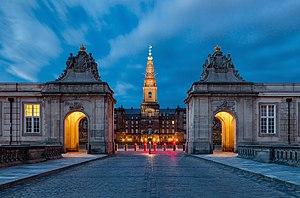
Le château de Christiansborg, Copenhague, Danemark. Italiano: Il palazzo di Christiansborg, Copenaghen, Danimarca.
Le château de Christiansborg, surnommé « Borgen », est le siège du Parlement danois, le Folketing, du ministère d'État et de la Cour suprême. Il est situé sur l'île de Slotsholmen au centre de Copenhague.